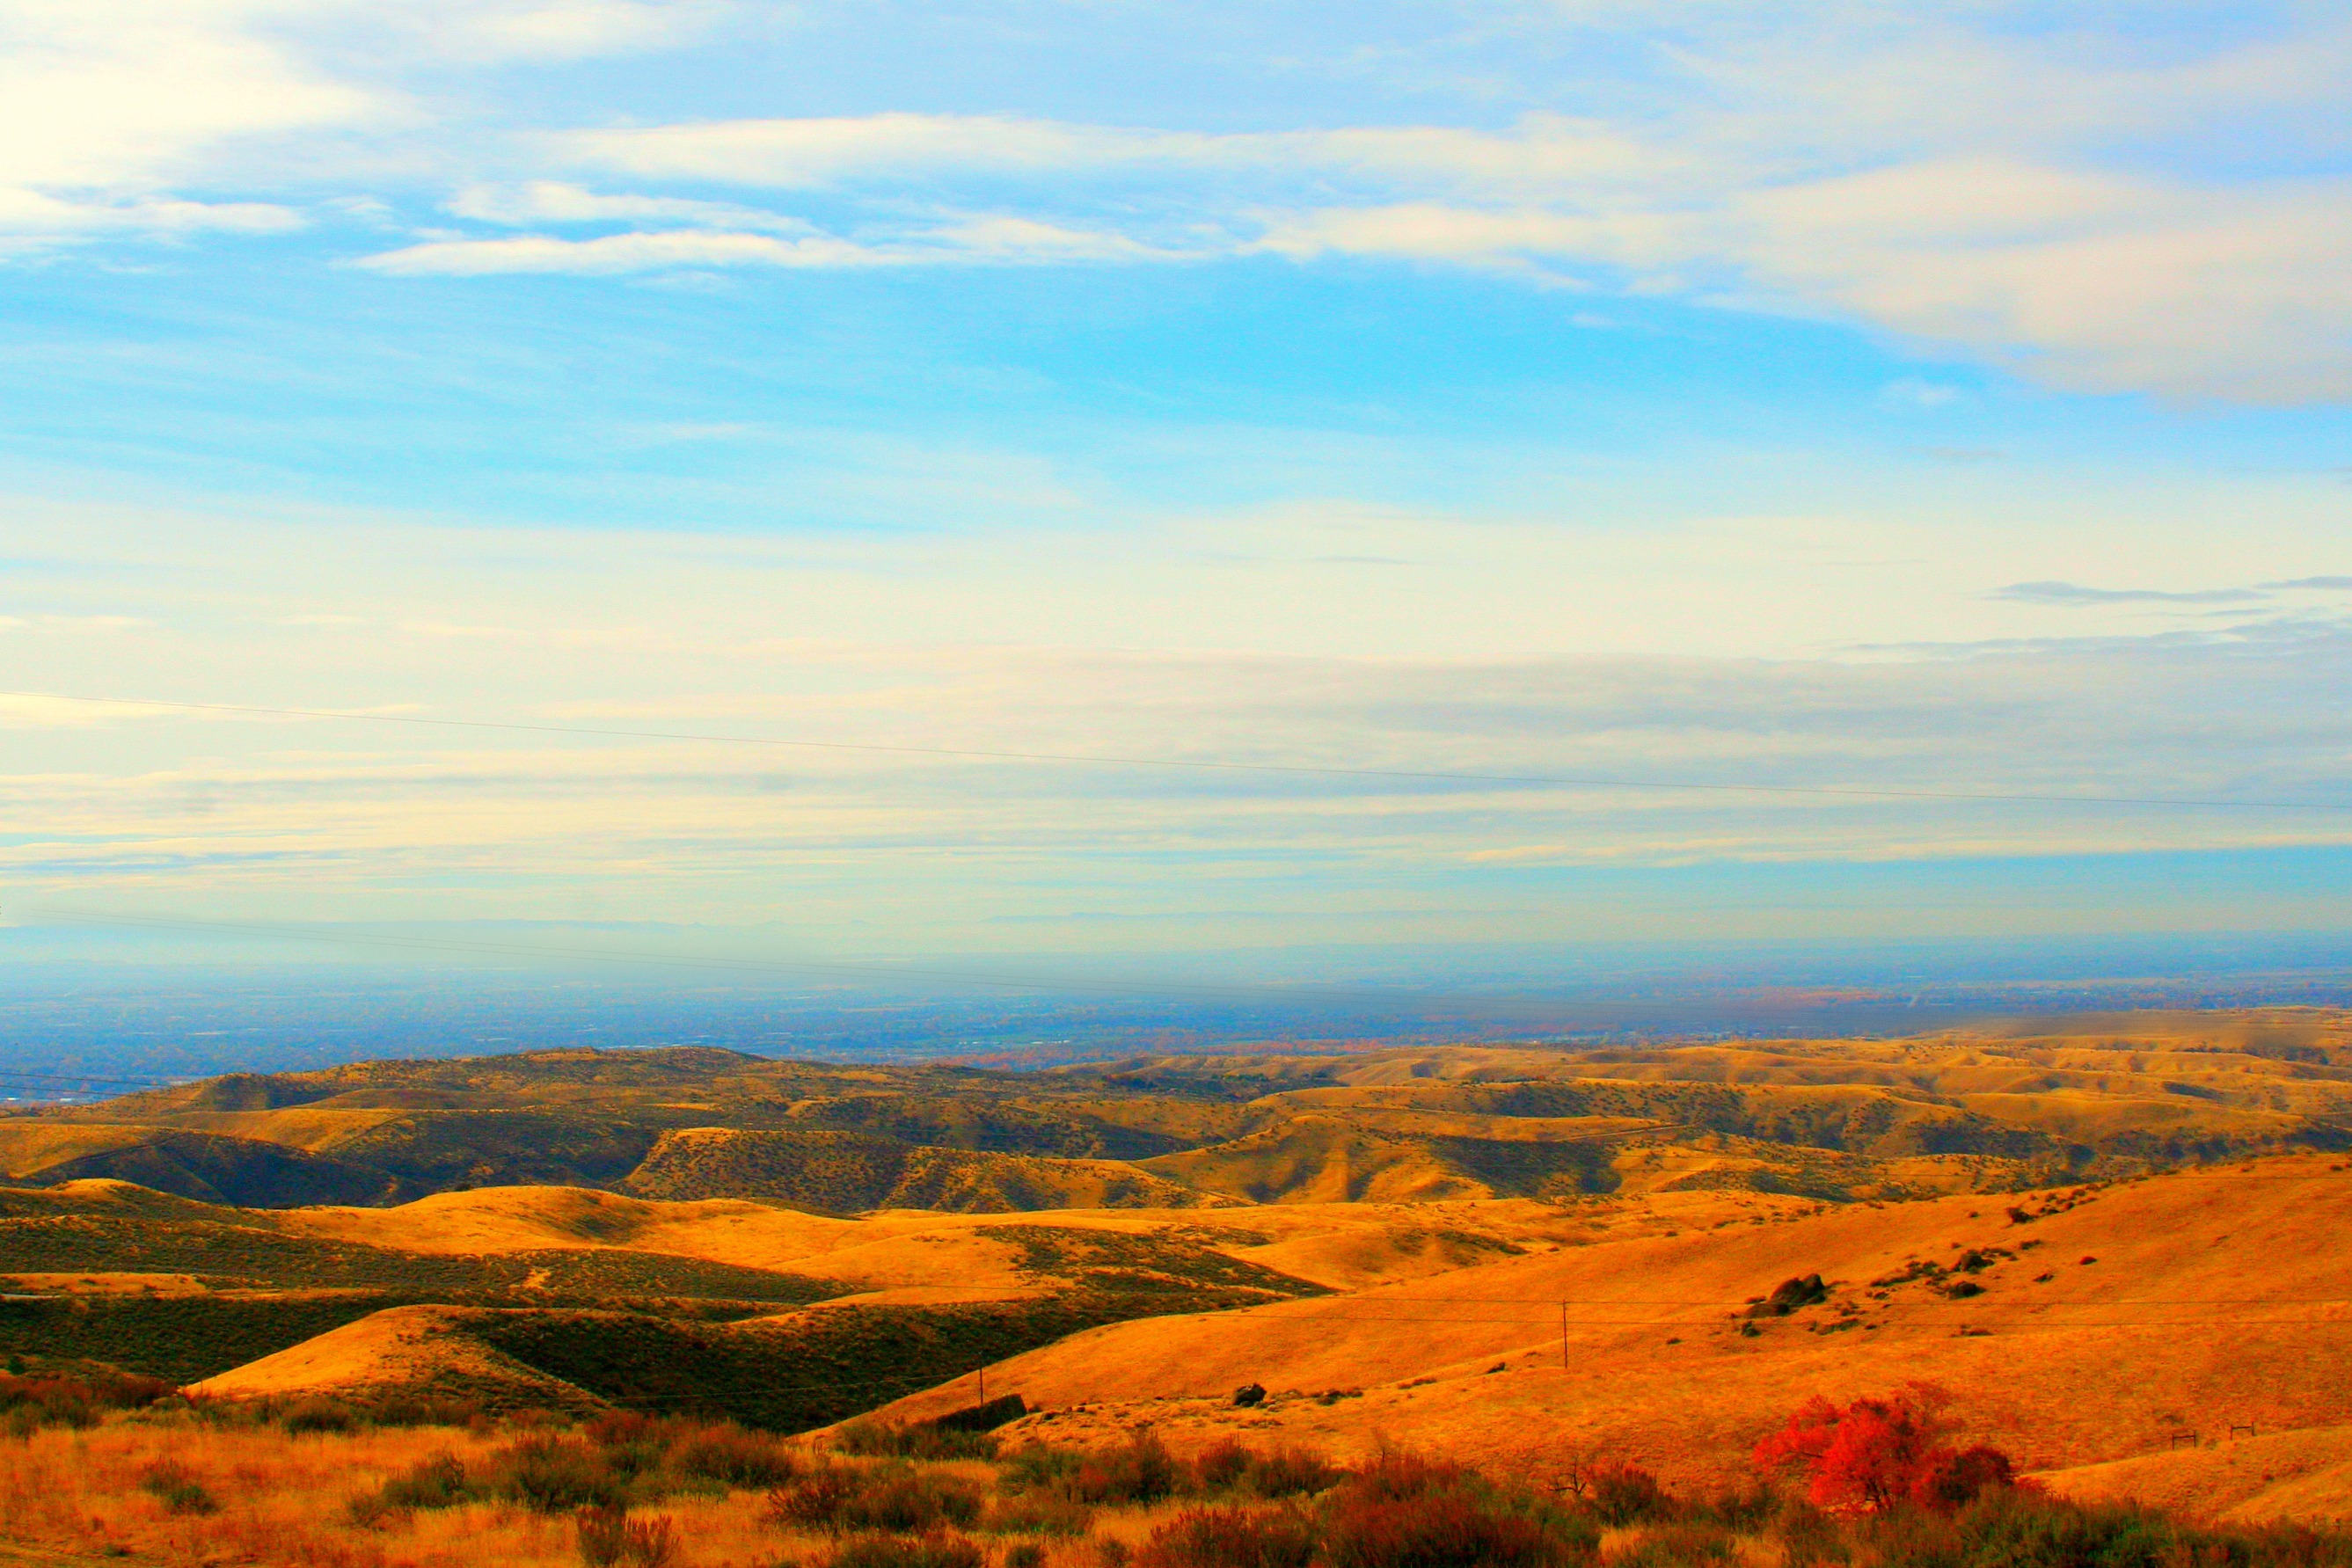
landscape, nature, sand, horizon, wilderness, mountain, cloud, sky, sunrise, sunset, field, prairie, morning, hill, desert, dawn, valley, dusk, evening, autumn, blue, savanna, plain, blue sky, mountains, grassland, badlands, plateau, ecosystem, steppe, landform, boise, natural environment, geographical feature, atmospheric phenomenon, mountainous landforms, dry mountains